Kopper's Hotel and Saloon

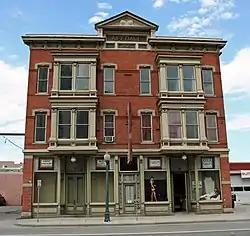

Kopper's Hotel and Saloon, also known as the Airedale Building, is a National Register of Historic Places listed building in Denver, Colorado. It was designed by Frederick C. Eberley. The Hotel and Saloon was constructed in 1889. The building was renamed the Airedale in 1919 and the pediment was modified accordingly. The facade is not believed to have undergone any other major changes at the time.